Izn-e-Rukhsat

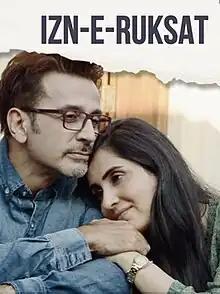

Izn-e-Rukhsat is a Pakistani drama serial that first aired on Geo Tv on 11 July 2016. It is produced by Abdullah Kadwani and Asad Qureshi. It on air every Monday at 8:00pm only on Geo Tv.